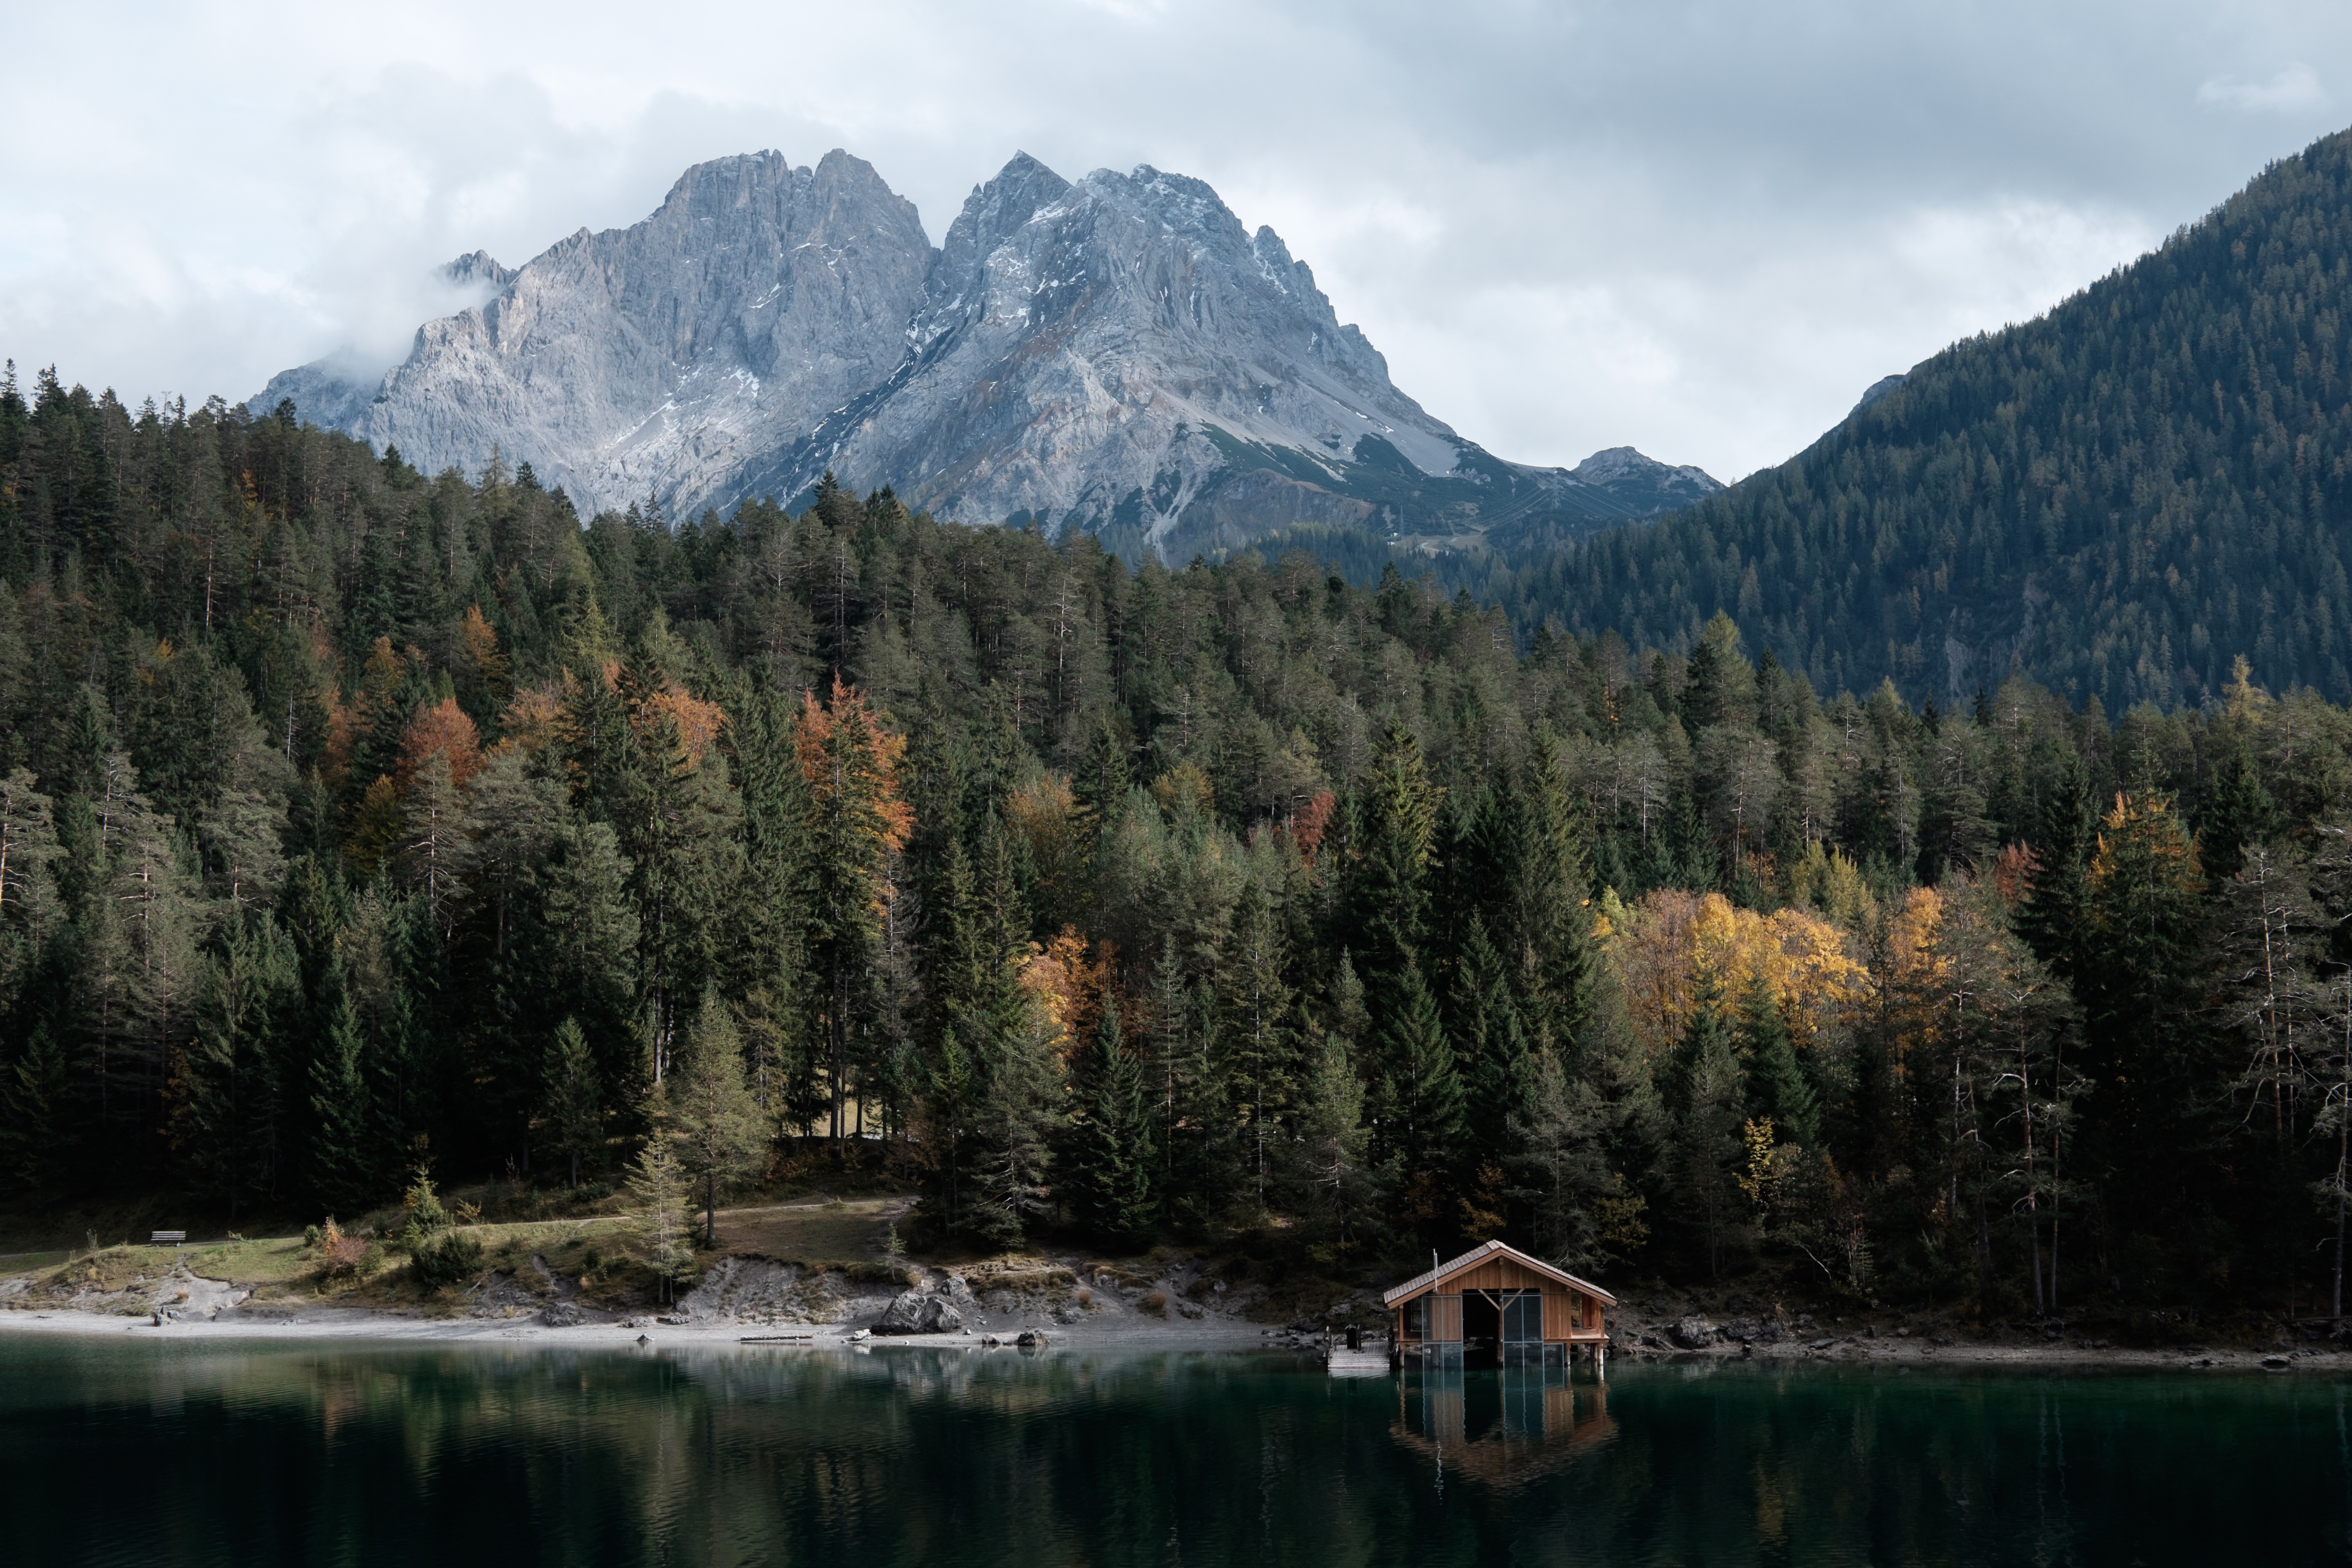
landscape, tree, nature, forest, wilderness, mountain, lake, river, valley, mountain range, reflection, autumn, national park, season, pine tree, alps, loch, landform, woody plant, mountainous landforms